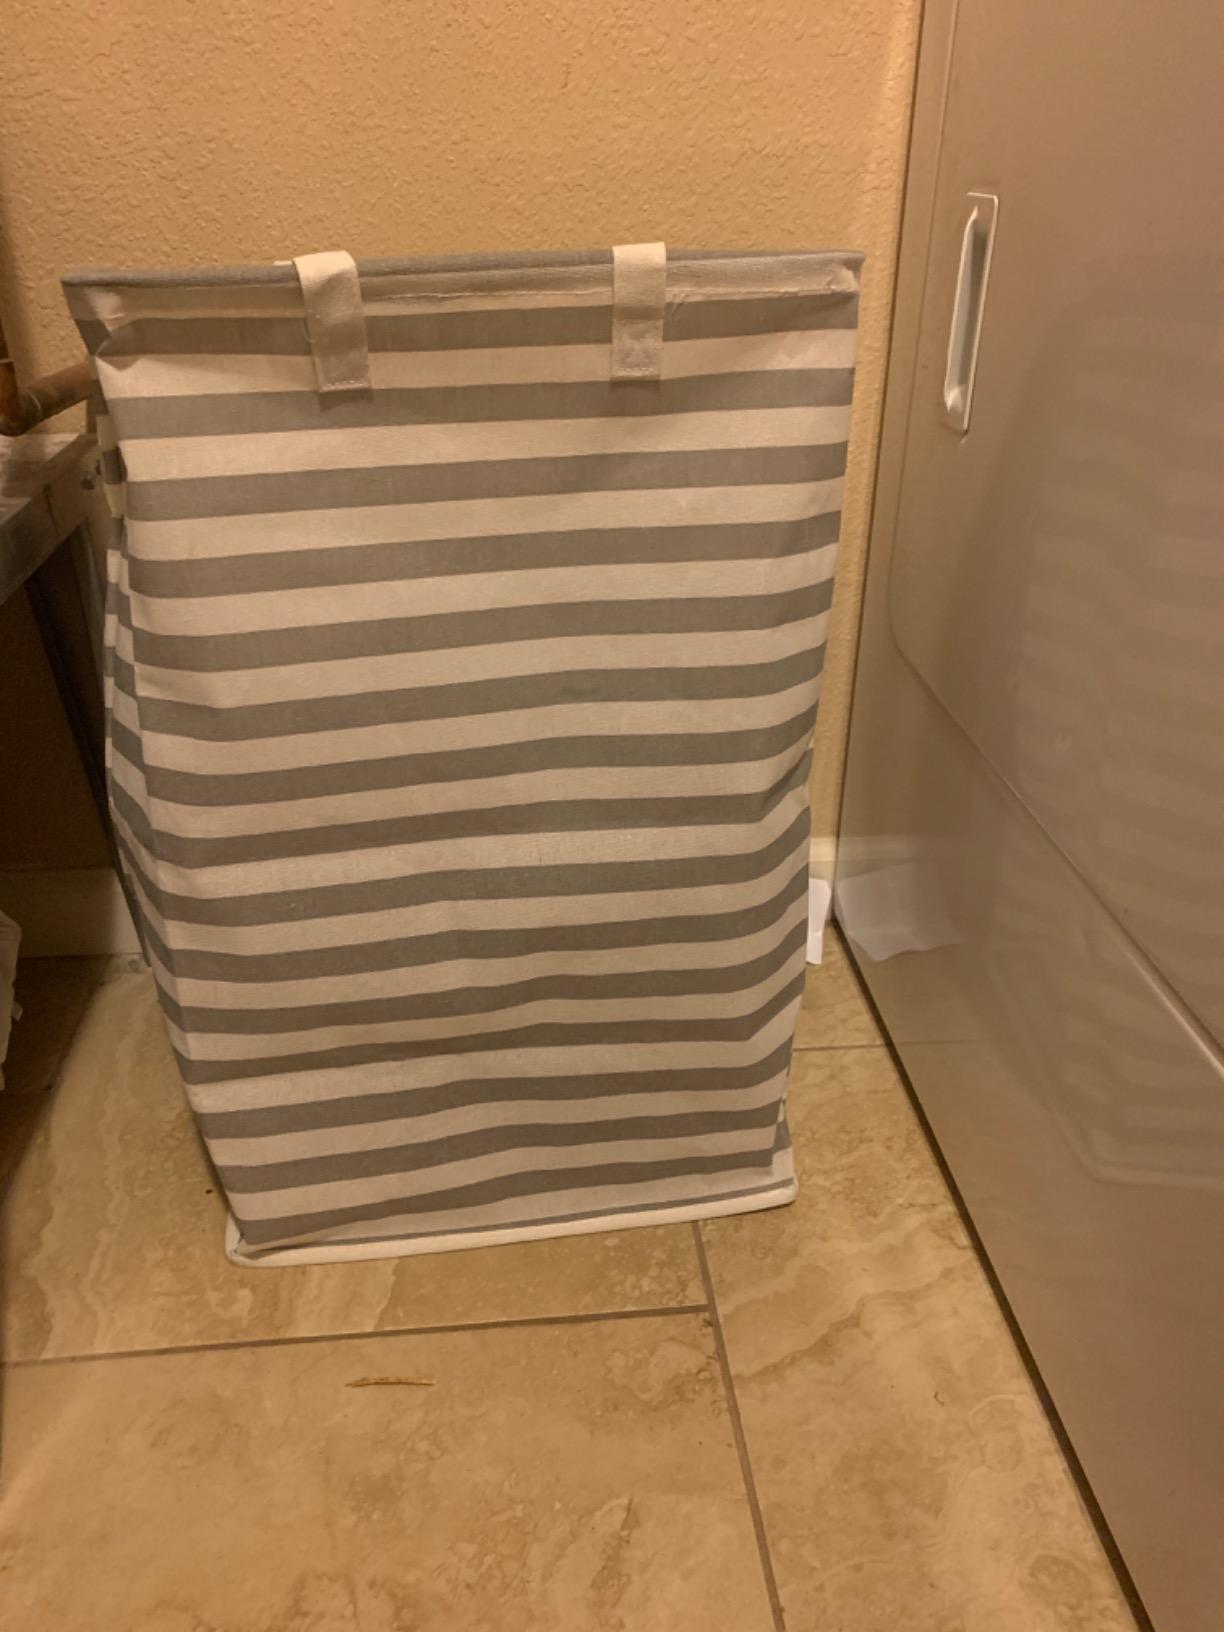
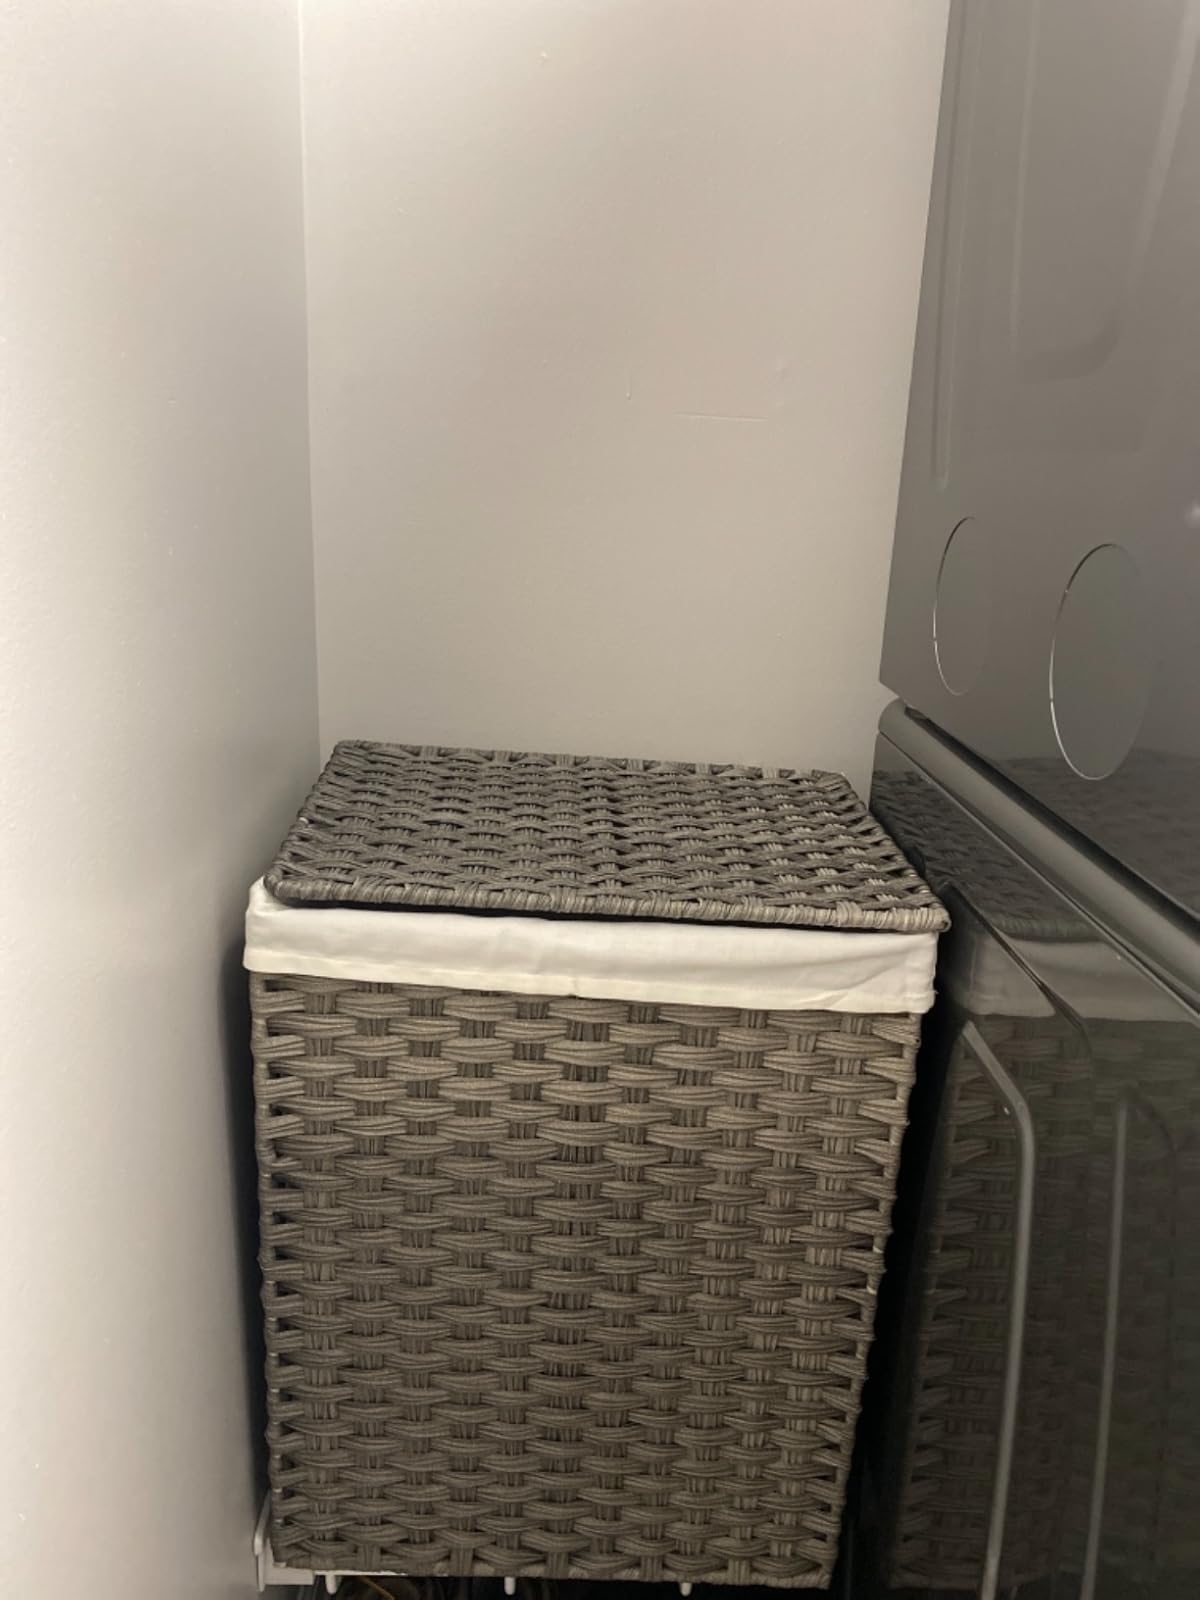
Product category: items_hamper
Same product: no